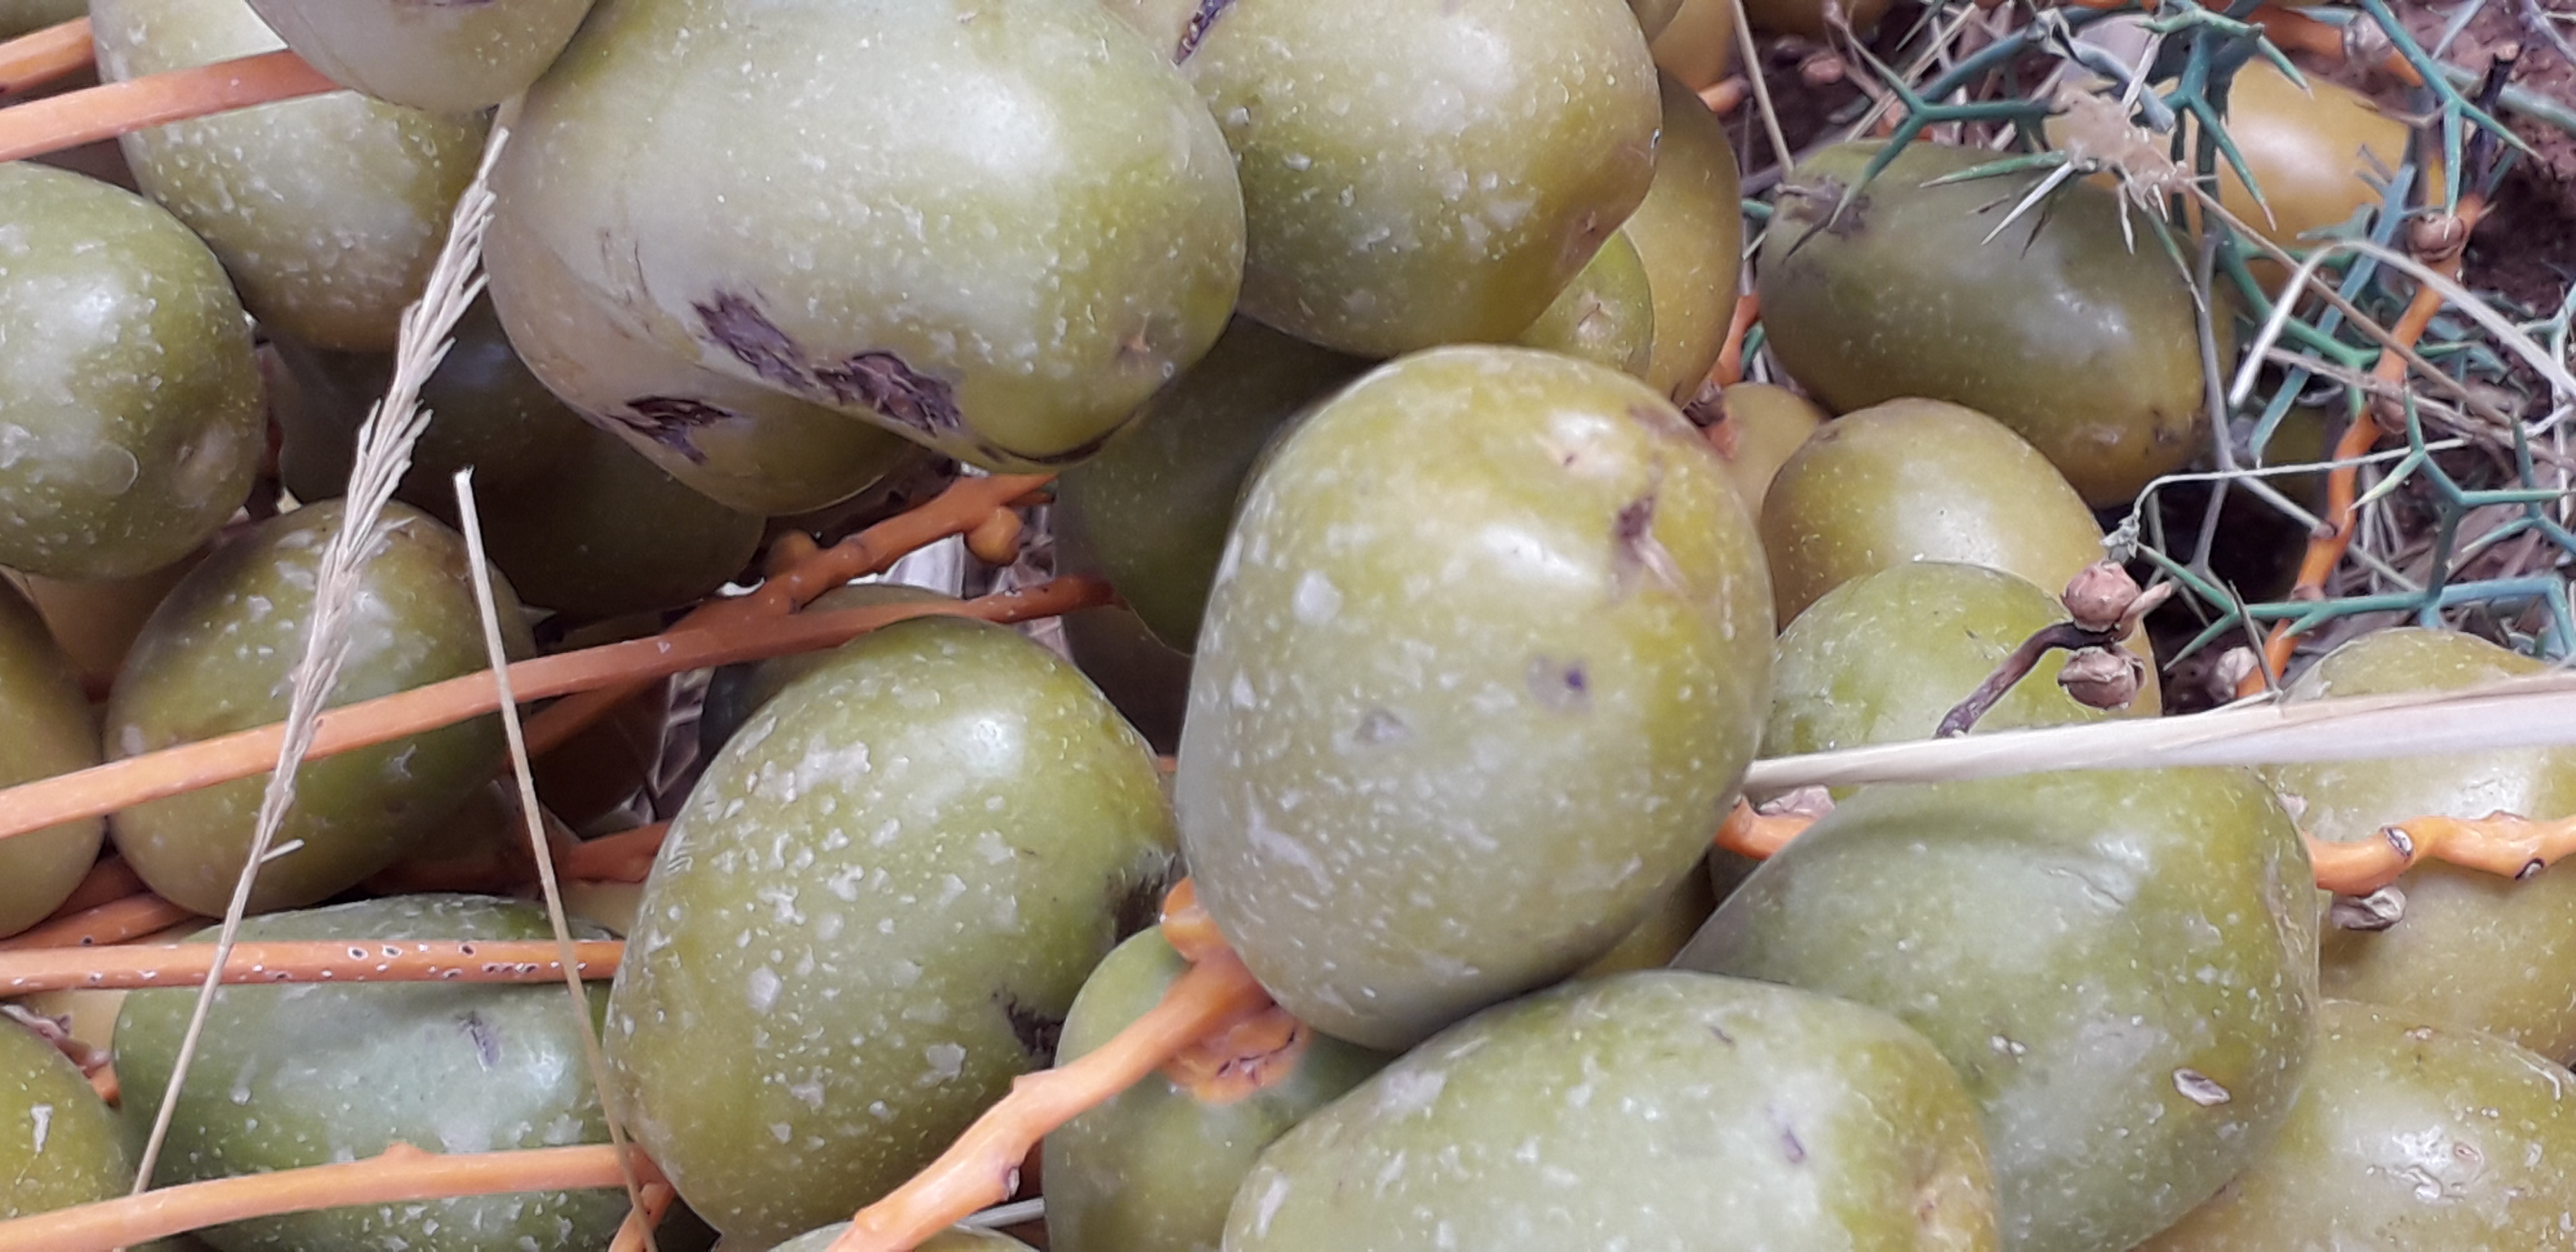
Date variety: Boufagous